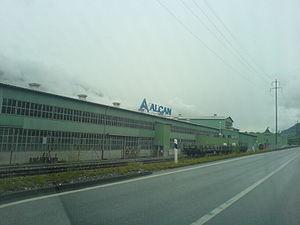
Alcan est une ancienne entreprise canadienne de fabrication d'aluminium fondée en 1902 sous le nom de Northern Aluminum Company. Elle a été rachetée en 2007 par Rio Tinto, et ses actifs ont pour l'essentiel été transférés dans une nouvelle entité, Rio Tinto Alcan.